Folding kayak

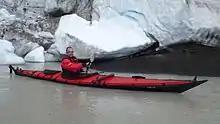
Feathercraft K1 Expedition

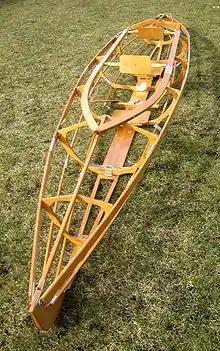
Framework of a 2-man kayak

The Klepper "Aerius II" model was introduced in 1951 and is still in production. In 1956, Dr. Hannes Lindemann crossed the Atlantic Ocean in an "Aerius II", proof of the folding kayak's integrity and seaworthiness. Their light weight and non-metallic construction has made them the choice of many military special forces. Nautiraid of France produces a special model for military use, as do Klepper and Long Haul, who supply German and US Special Forces, respectively. The newest design innovation has come from Canada's TRAK Kayaks, who in 2007 have come out with a polyurethane skin over aluminum frame design with hydraulics in the cockpit to make the skin extremely taut and also to change the shape of the hull for varying paddling conditions. Armed Forces of Poland use Hermes Sport Company custom equipment.